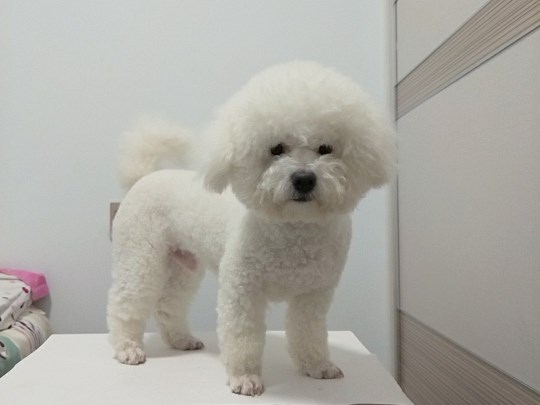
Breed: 3083-n000117-Bichon_Frise